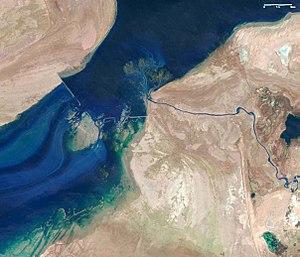
Le barrage de Kokaral ou de Kok-Aral est construit dans l'ancienne mer d'Aral afin de maintenir un certain niveau dans la partie nord de ce qu'il reste de cette mer. Sa construction s'est achevée en août 2005.